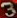
Number: 3